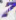
Number: 7